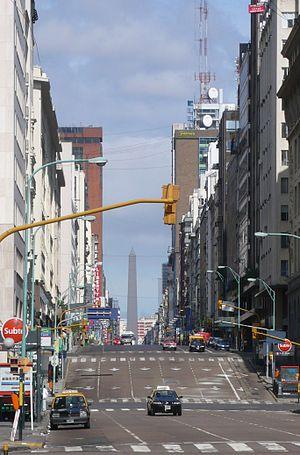
L'Avenida Corrientes est une des principales artères de la ville de Buenos Aires, capitale de l'Argentine. Longue de 8,6 km, cette avenue est le véritable axe de la vie nocturne et de la culture bohême de la ville C'est dans ses bars et théâtres que le tango a connu ses heures de gloire : l'icône nationale Carlos Gardel, créateur du tango chanté, y a vécu.